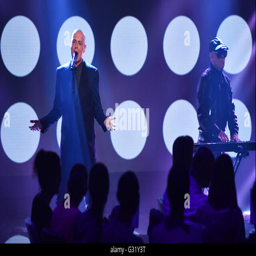
the members , perform on stage during the new show of entertainer